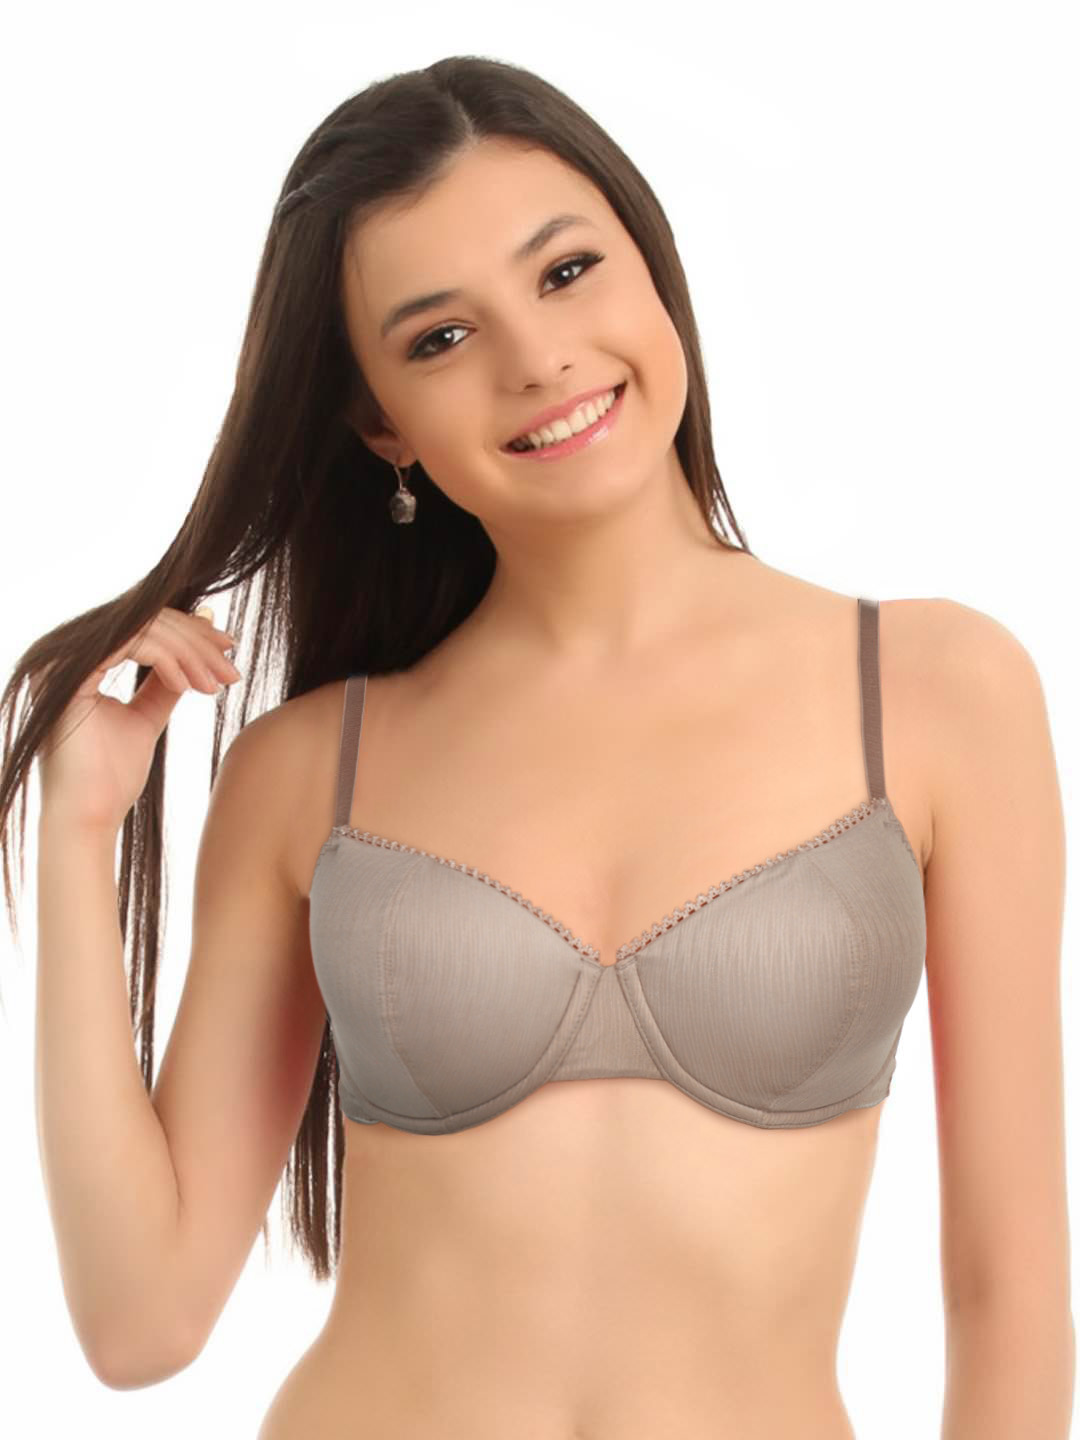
Amante Bra BCSO01
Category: Apparel / Innerwear / Bra
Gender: Women
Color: Grey
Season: Winter 2015
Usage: Casual